Table tennis

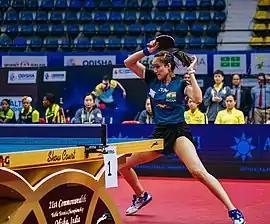
India's Manika Batra hits the ball. She specialises in playing long-pimples on her backhand, a rubber which is not often played by top players.

The international rules specify that the game is played with a sphere having a mass of and a diameter of . The rules say that the ball shall bounce up when dropped from a height of onto a standard steel block thereby having a coefficient of restitution of 0.89 to 0.92. As of 2015, balls are now made of a polymer instead of celluloid, colored white or orange, with a matte finish. The choice of ball color is made according to the table color and its surroundings. For instance, a white ball is more visible on a green or blue table than on a grey one. Manufacturers commonly denote the quality of the ball using a star rating system, typically ranging from one to three, with three stars indicating the highest grade. As this system is not standard across manufacturers, the only way a ball may be used in official competition is upon ITTF approval (the ITTF approval can be seen printed on the ball).